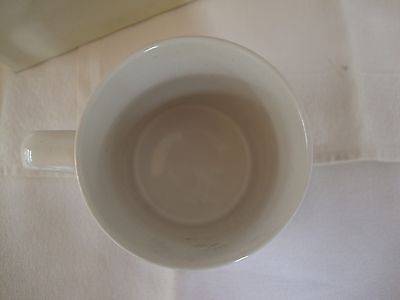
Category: mug